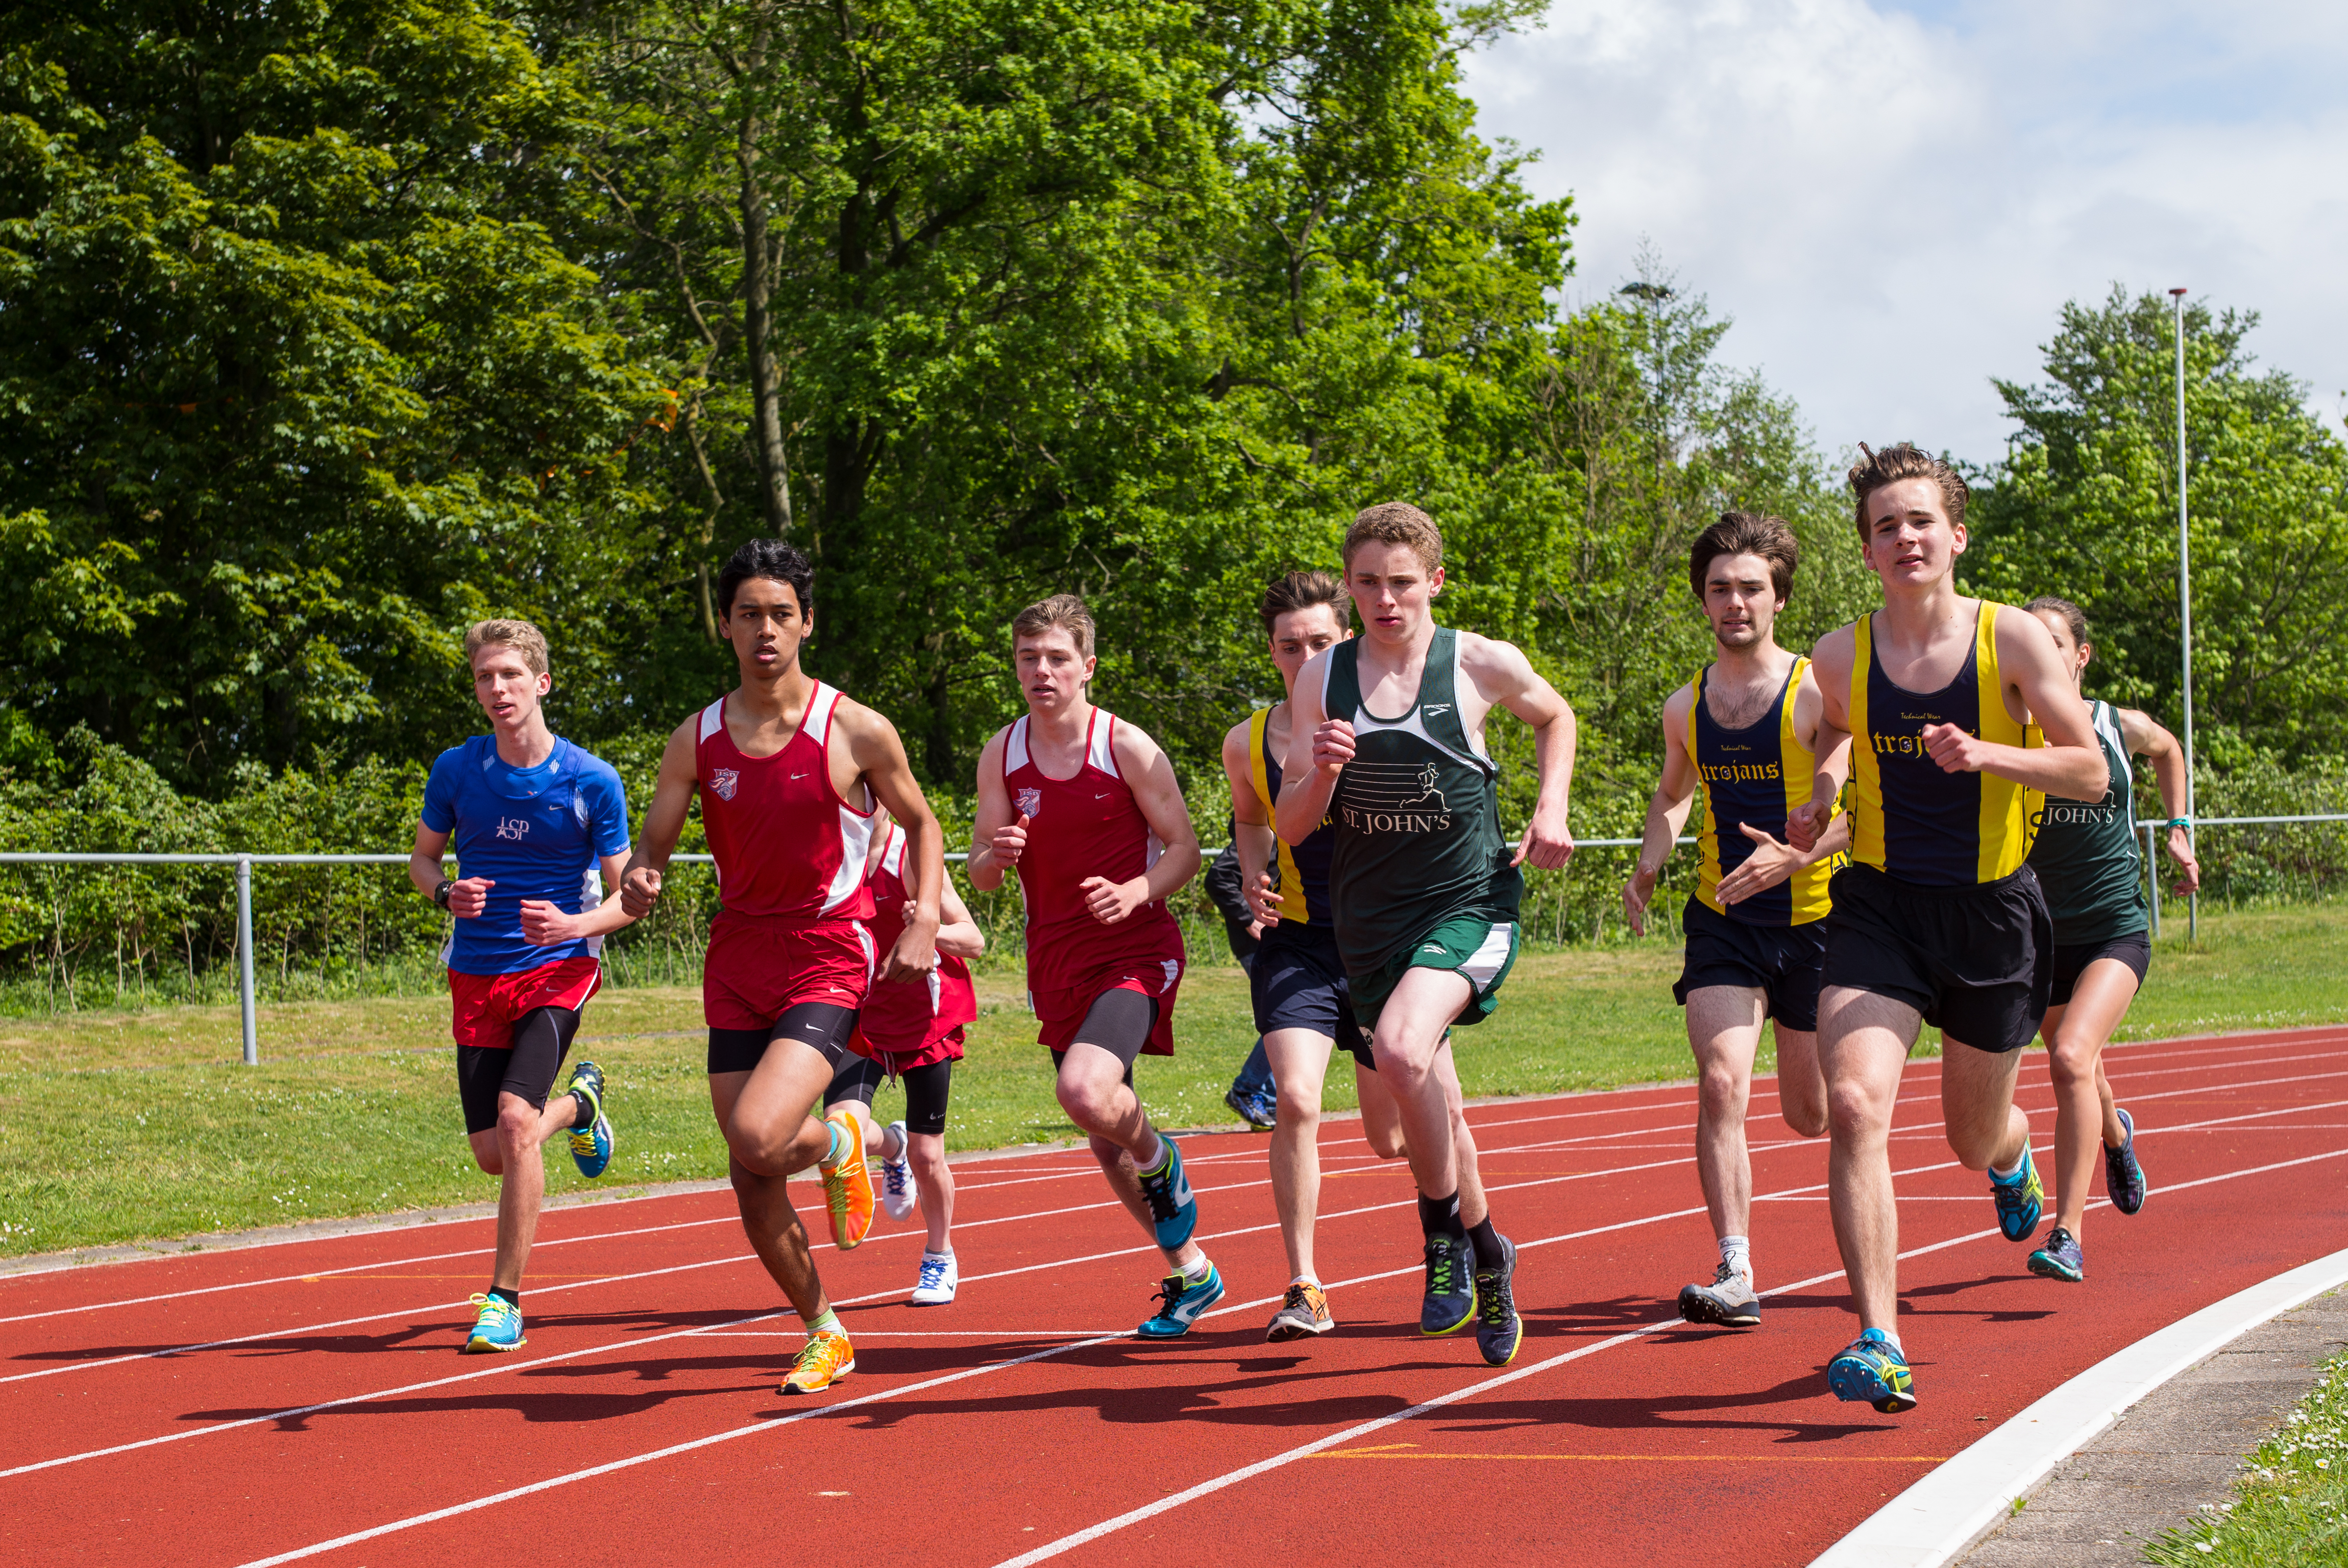
running, sports, endurance, athletics, sprint, physical exercise, human action, endurance sports, duathlon, track and field athletics, cross country running, middle distance running, 800 metres, 4 100 metres relay